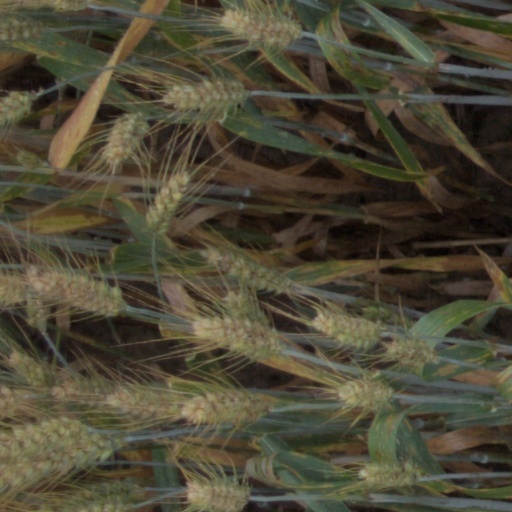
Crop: wheat